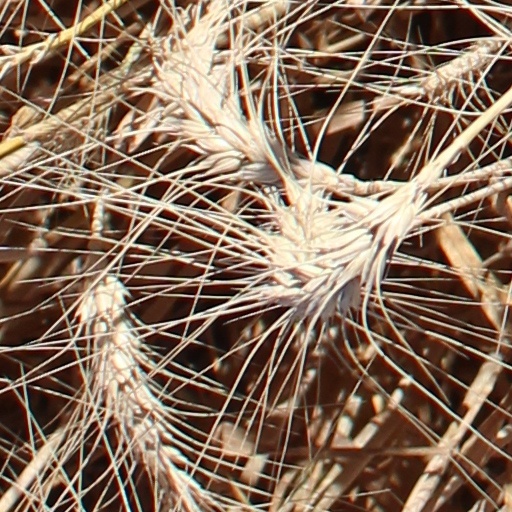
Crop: wheat